Nancy Kwan

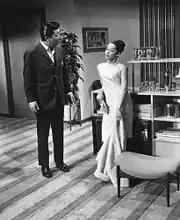
Jack Soo and Nancy Kwan in "Flower Drum Song" (1961)

"The World of Suzie Wong" was a "box-office sensation". Critics lavished praise on Kwan for her performance. She was given the nickname "Chinese Bardot" for her unforgettable dance performance. Kwan and two other actresses, Ina Balin and Hayley Mills, were awarded the Golden Globe for the "Most Promising Newcomer–Female" in 1960. The following year, she was voted a "Star of Tomorrow". Scholar Jennifer Leah Chan of New York University wrote that "Suzie" provided an Asian actress—Kwan—with the most significant Hollywood role since actress Anna May Wong's success in the 1920s.